Murders of Chaney, Goodman, and Schwerner

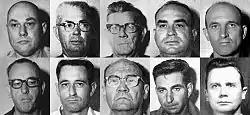
Parties to the conspiracy; Top row: Lawrence A. Rainey, Bernard L. Akin, Other "Otha" N. Burkes, Olen L. Burrage, Edgar Ray Killen. Bottom row: Frank J. Herndon, James T. Harris, Oliver R. Warner, Herman Tucker and Samuel H. Bowers

Nine men, including Neshoba County Sheriff Lawrence A. Rainey, were later identified as parties to the conspiracy to murder Chaney, Goodman and Schwerner. Rainey denied he was ever a part of the conspiracy, but he was accused of ignoring the racially motivated offenses committed in Neshoba County. At the time of the murders, the 41-year-old Rainey insisted he was visiting his sick wife in a Meridian hospital and was later with family watching "Bonanza". As events unfolded, Rainey became emboldened with his newly found popularity in the Philadelphia community. Known for his tobacco chewing habit, Rainey was photographed and quoted in "Life" magazine: "Hey, let's have some Red Man", as other members of the conspiracy laughed while waiting for an arraignment to start.